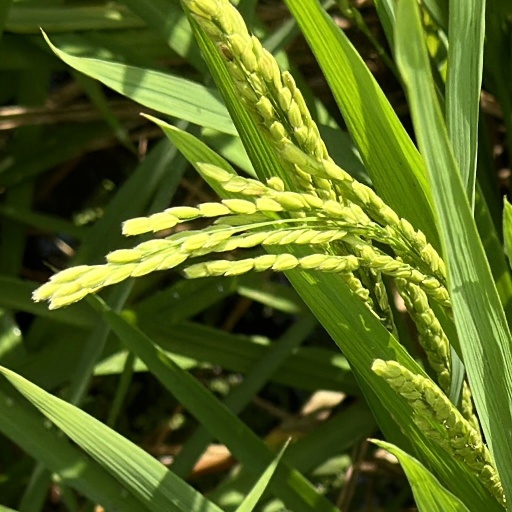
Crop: rice